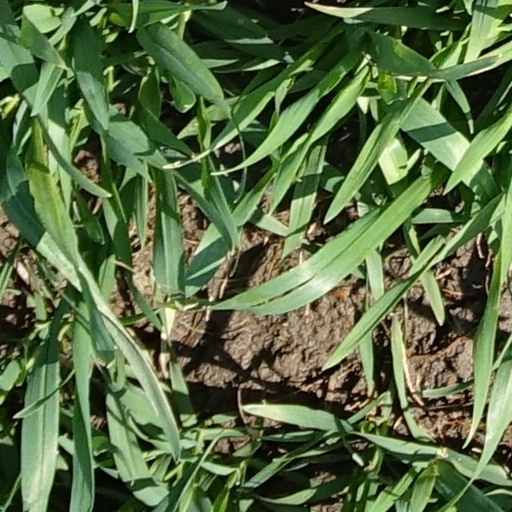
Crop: wheat